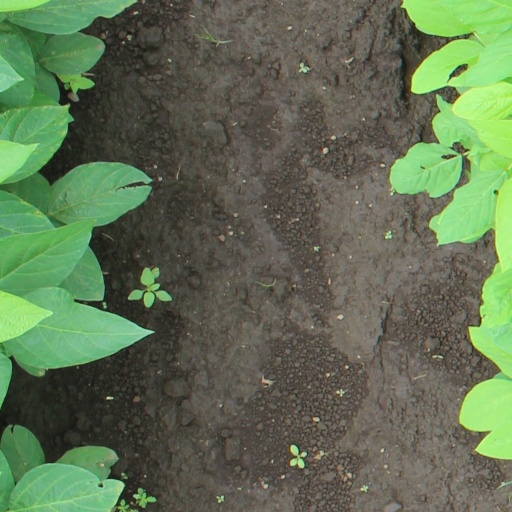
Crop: soybean